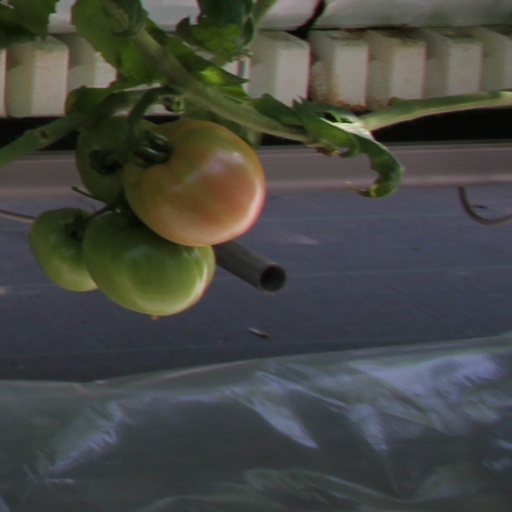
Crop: tomato